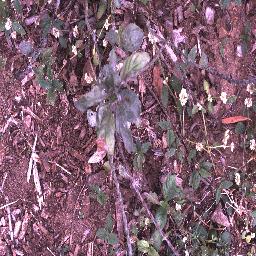
Label: snake_weed